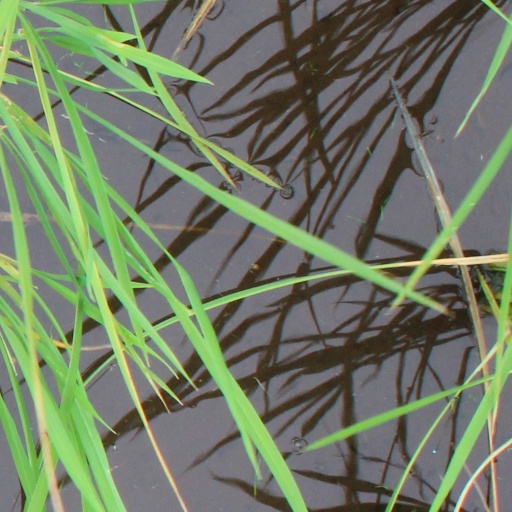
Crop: rice